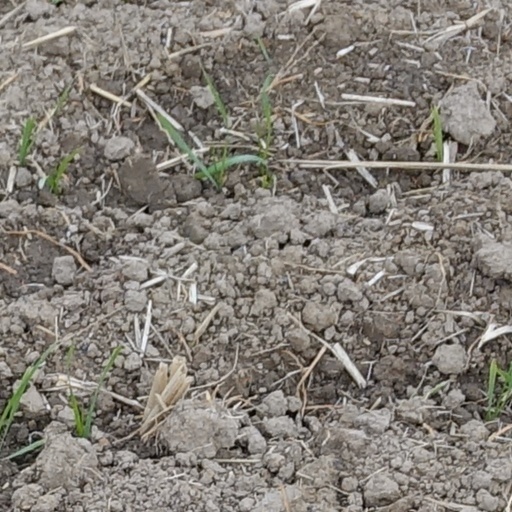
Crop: wheat